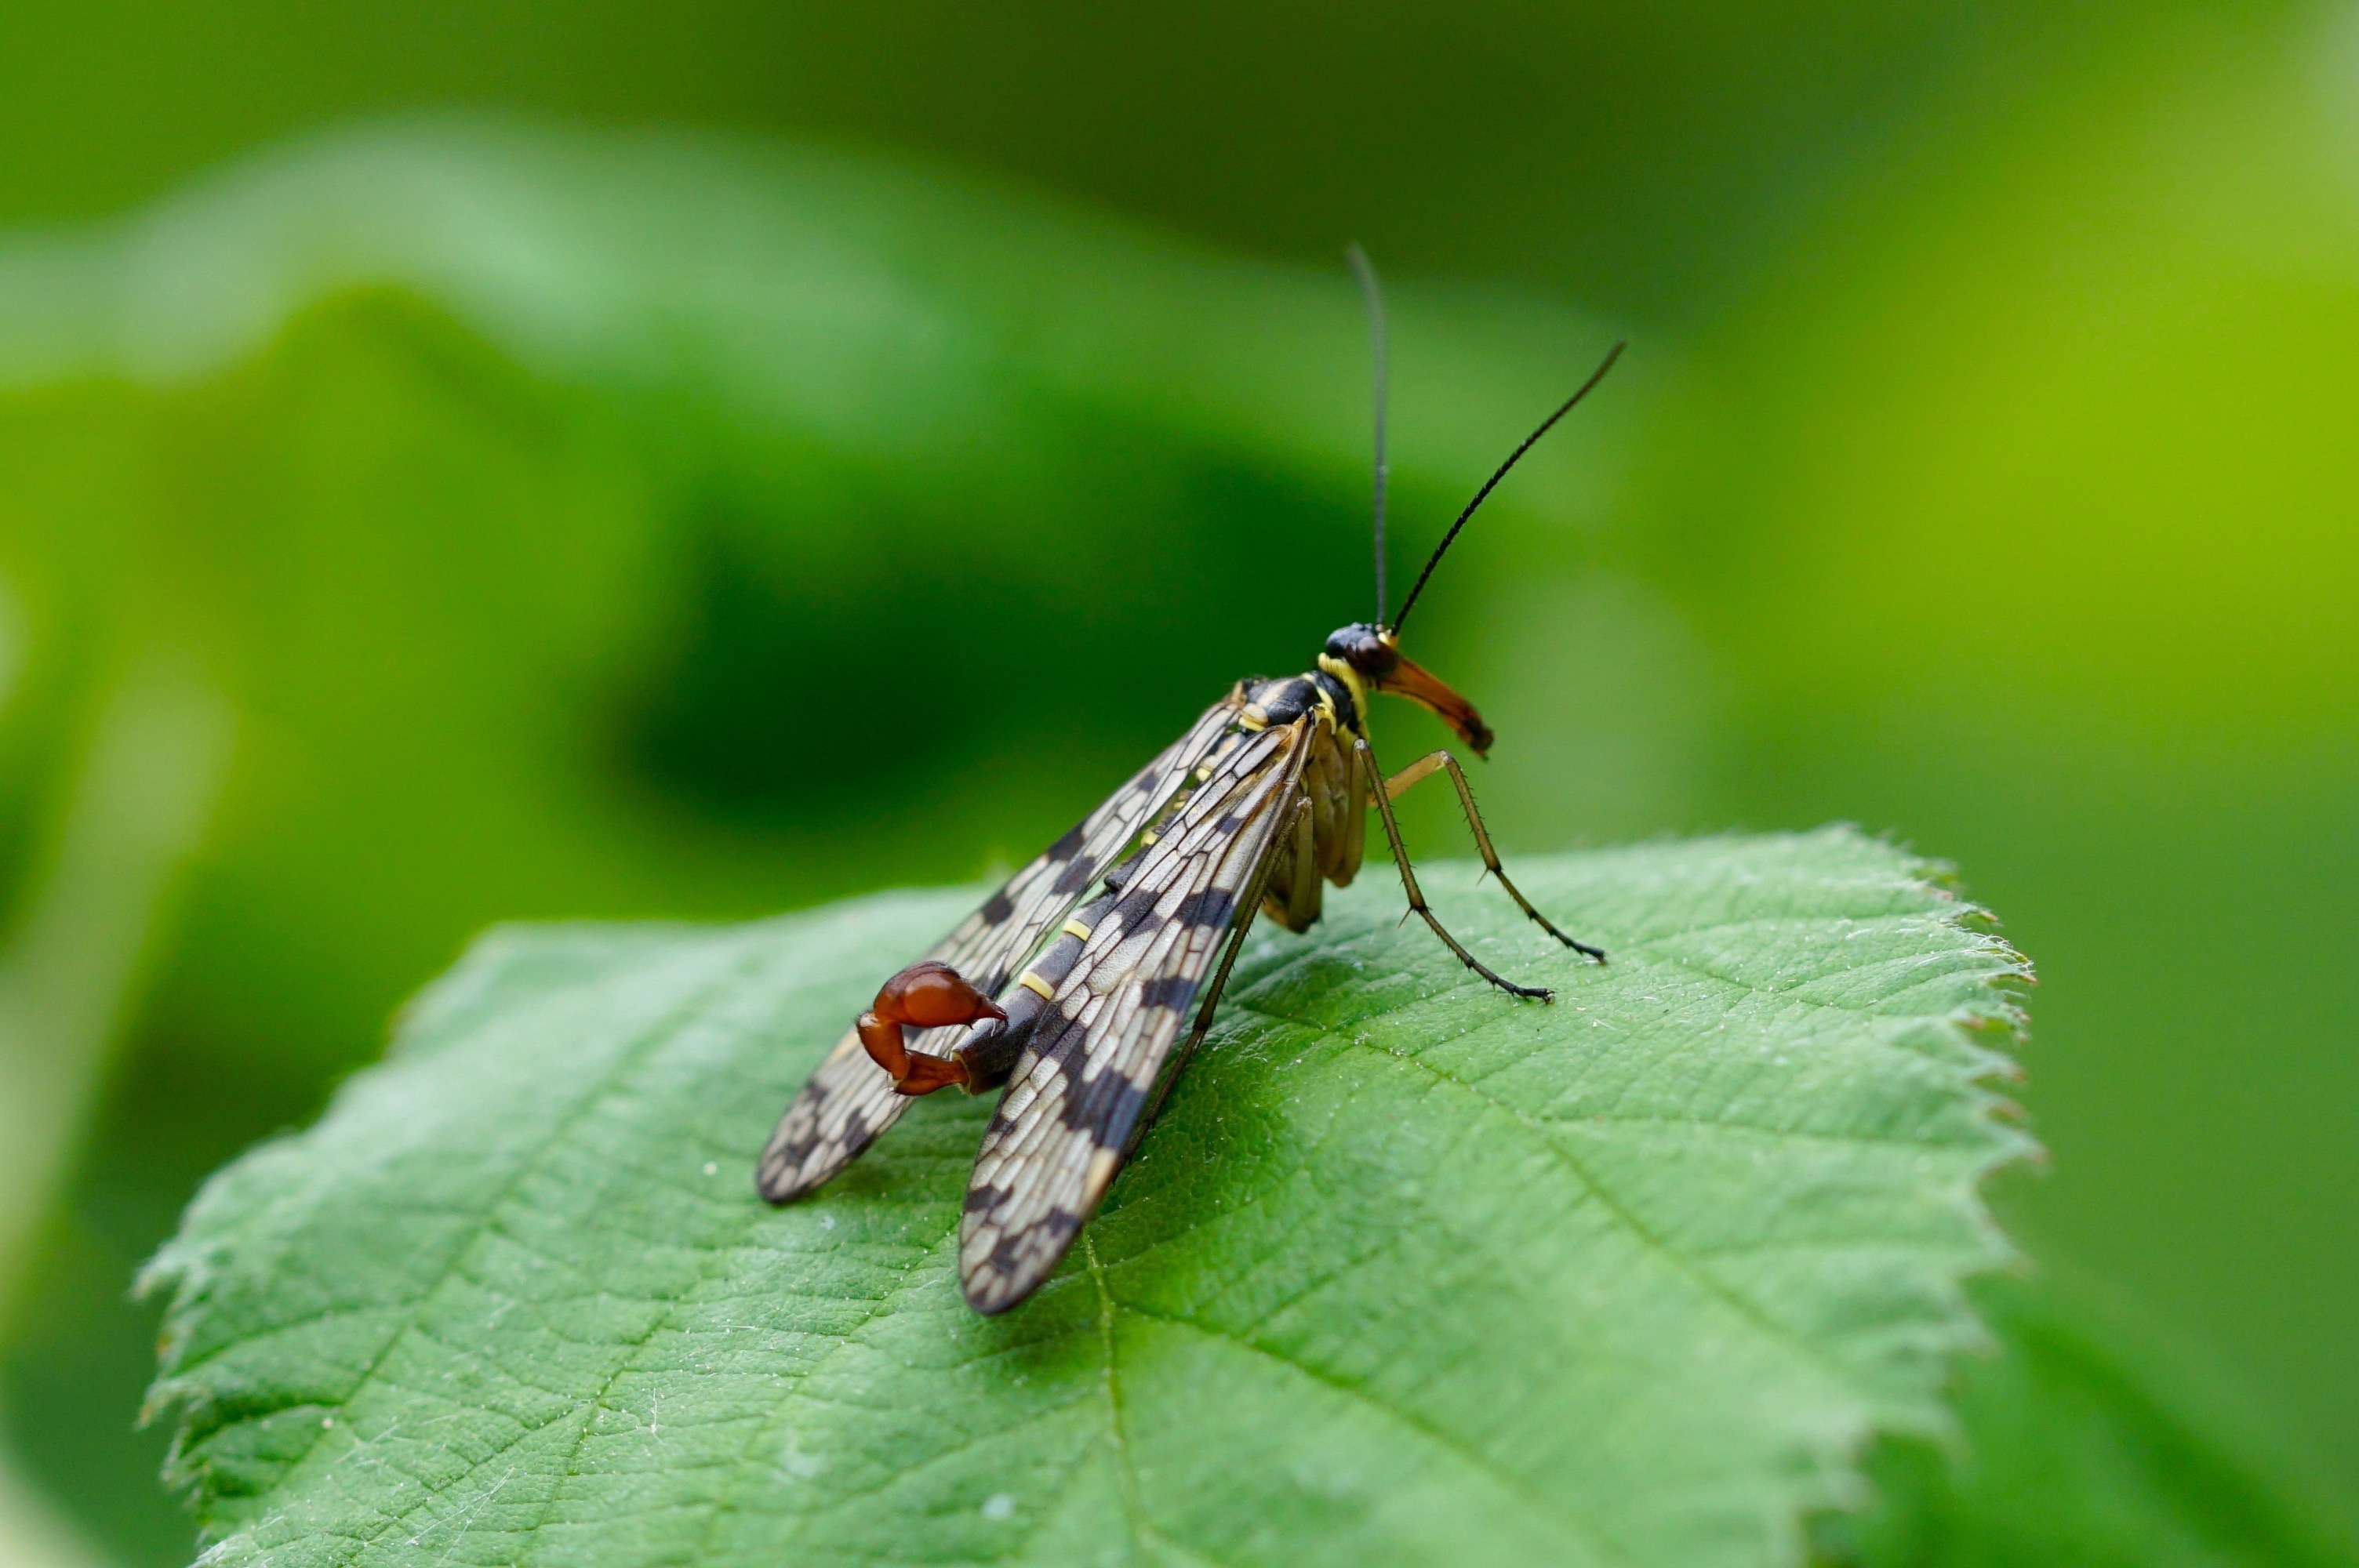
nature, wing, photography, leaf, flower, green, insect, fauna, invertebrate, close up, grasshopper, sting, macro photography, arthropod, net winged insects